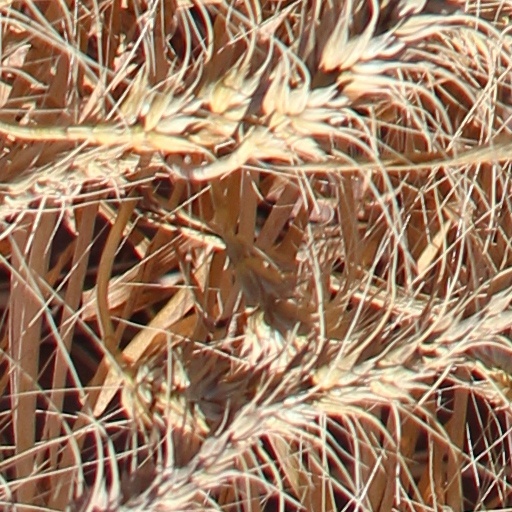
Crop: wheat